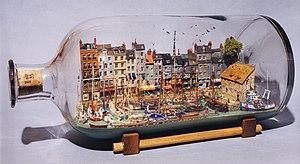
, Le port de Honfleur
Gérard Aubry, né le 26 septembre 1948 est un artiste botelliste.